Sky position (RA, Dec in degrees): 143.302, 27.597
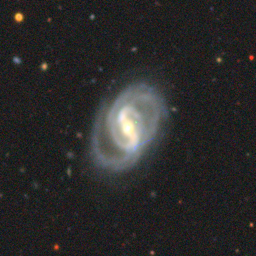
Galaxy morphology: Barred Spiral Galaxies